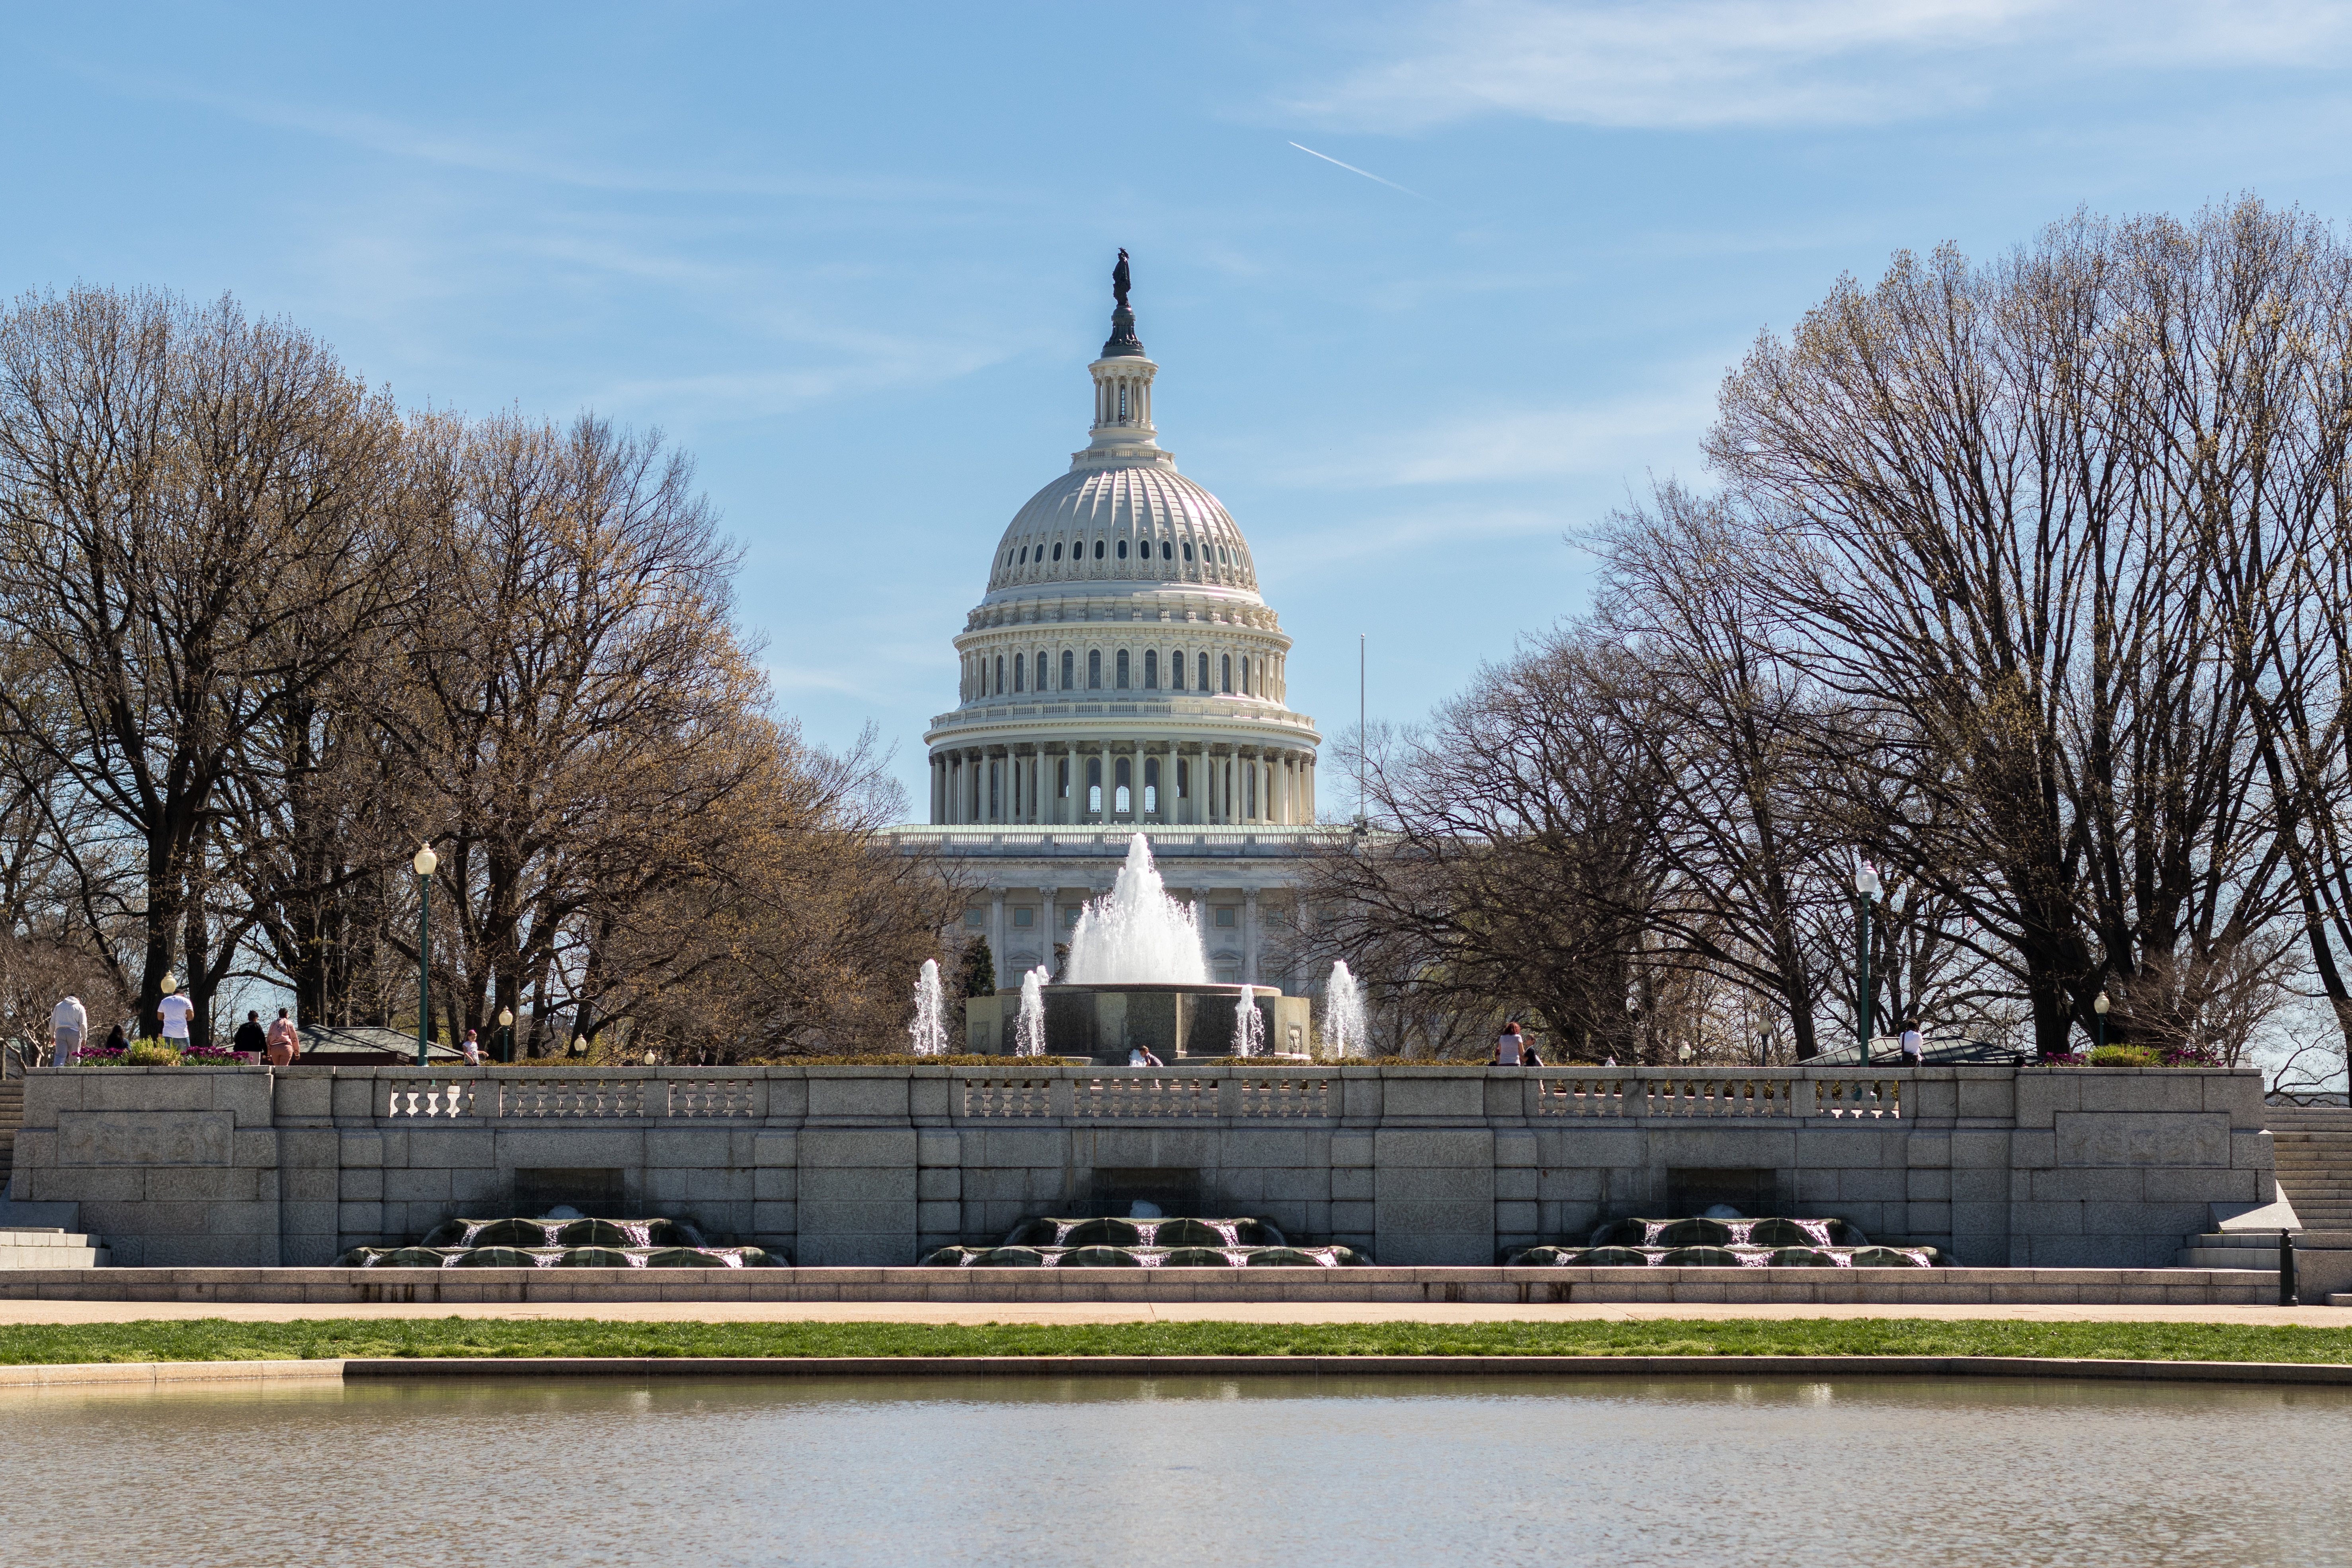
building, chateau, monument, reflection, landmark, place of worship, memorial, power, washington dc, reflecting pool, us capitol building